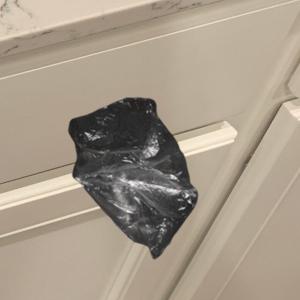
Label: plasticbags